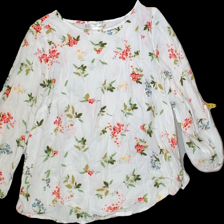
View: front
Type: Blouse
Category: Ladies
Brand: Not Applicable
Colors: Multicolor
Material: 100%viscose
Pattern: Floral print
Cut: C-collar, Regular
Size: 38
Trend: No trend
Stains: No
Damage: 0
Price range: 50-100
Recommended usage: Reuse